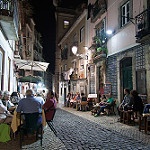
Label: street